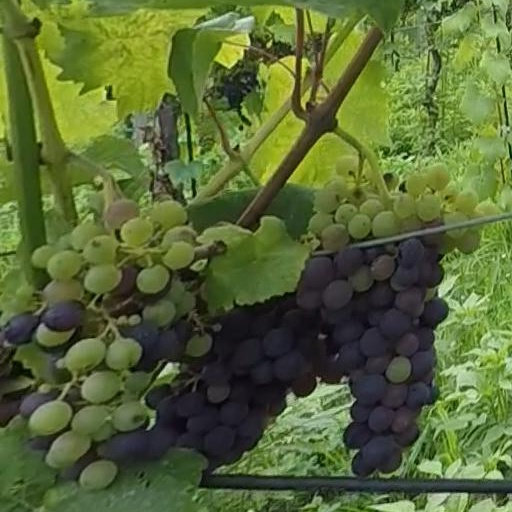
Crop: grape